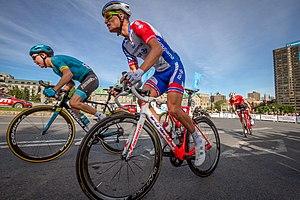
Arthur Vichot, né le 26 novembre 1988 à Colombier-Fontaine, est un coureur cycliste français, membre de l'équipe B&B Hotels-Vital Concept.